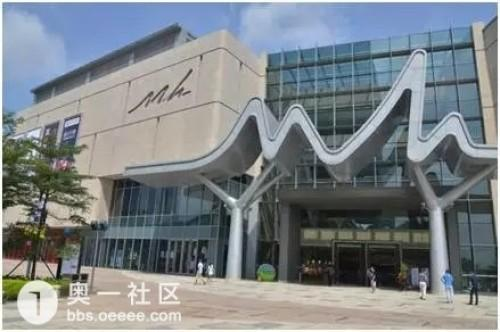
地标名称：观澜湖新城MH MALL
所在城市：深圳市·龙华区